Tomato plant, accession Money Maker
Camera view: tilt-top (135 deg); turntable rotation: 180 degrees
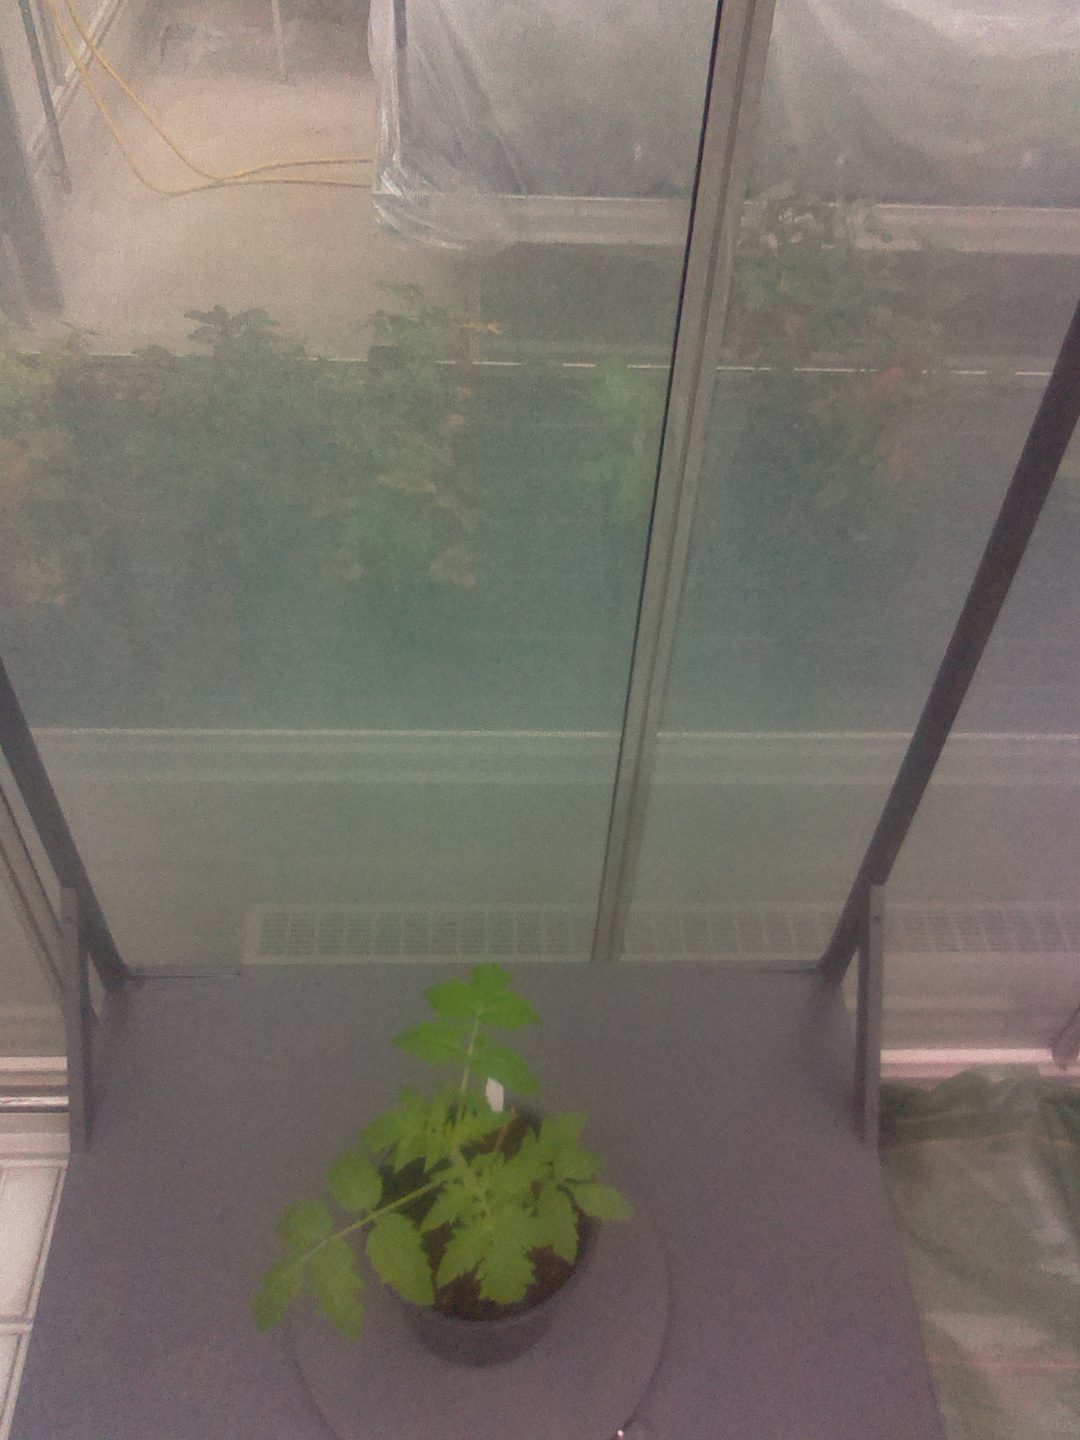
BBCH growth stage 13: 6 of true leaves visible